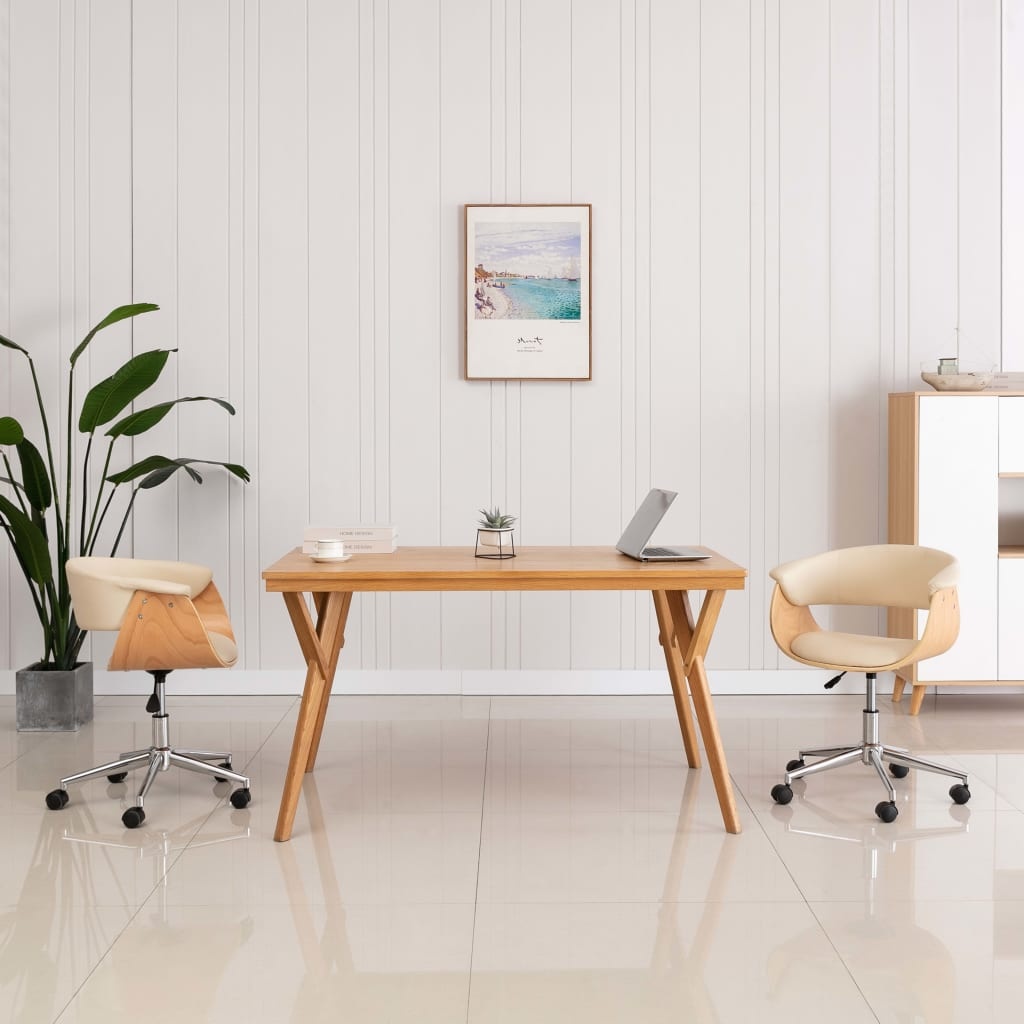
Snurrbara matstolar 2 st gräddvit konstläder
Dessa snurrbara matstolar har en stilig, modern design och blir ett praktiskt tillskott i vardagsrummet, sovrummet, loungen eller på kontoret. Det blir en bekväm plats för din familj att äta middag på i matsalen, eller för att läsa och vila i vardagsrummet. Sitsen och ryggstödet är ergonomiskt designade, klädda i mjukt konstläder och tjockt stoppade med skum, vilket gör stolen högst bekväm. Trästommen och metallbenen bidrar till dess hållbarhet och estetiska design. Stolen kan snurras i 360 grader och har en höjdjusterbar mekanism med gasfjädersystemet. Dessa matstolar är också enkla att montera. Färg: Gräddvit Material: Konstläder (55% polyuretan, 45% bomull), plywood, metall Totala mått: 59,5 x 58 x (66-74) cm (B x D x H) Sittbredd: 41 cm Sittdjup: 38 cm Sitsens höjd från golvet: 39,5-47,5 cm Enkel rullning med plasthjul Montering krävs: Ja Vid leverans ingår: 2 x Matstol Max 110 kg per plats. Var medveten om risken för öppna eldar och andra källor till stark värme i närheten av produkten.
Brand: vidaXL
Category: Furniture > Chairs > Kitchen & Dining Room Chairs